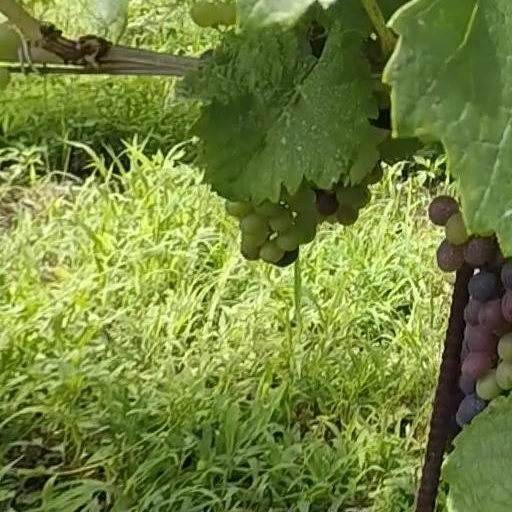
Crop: grape